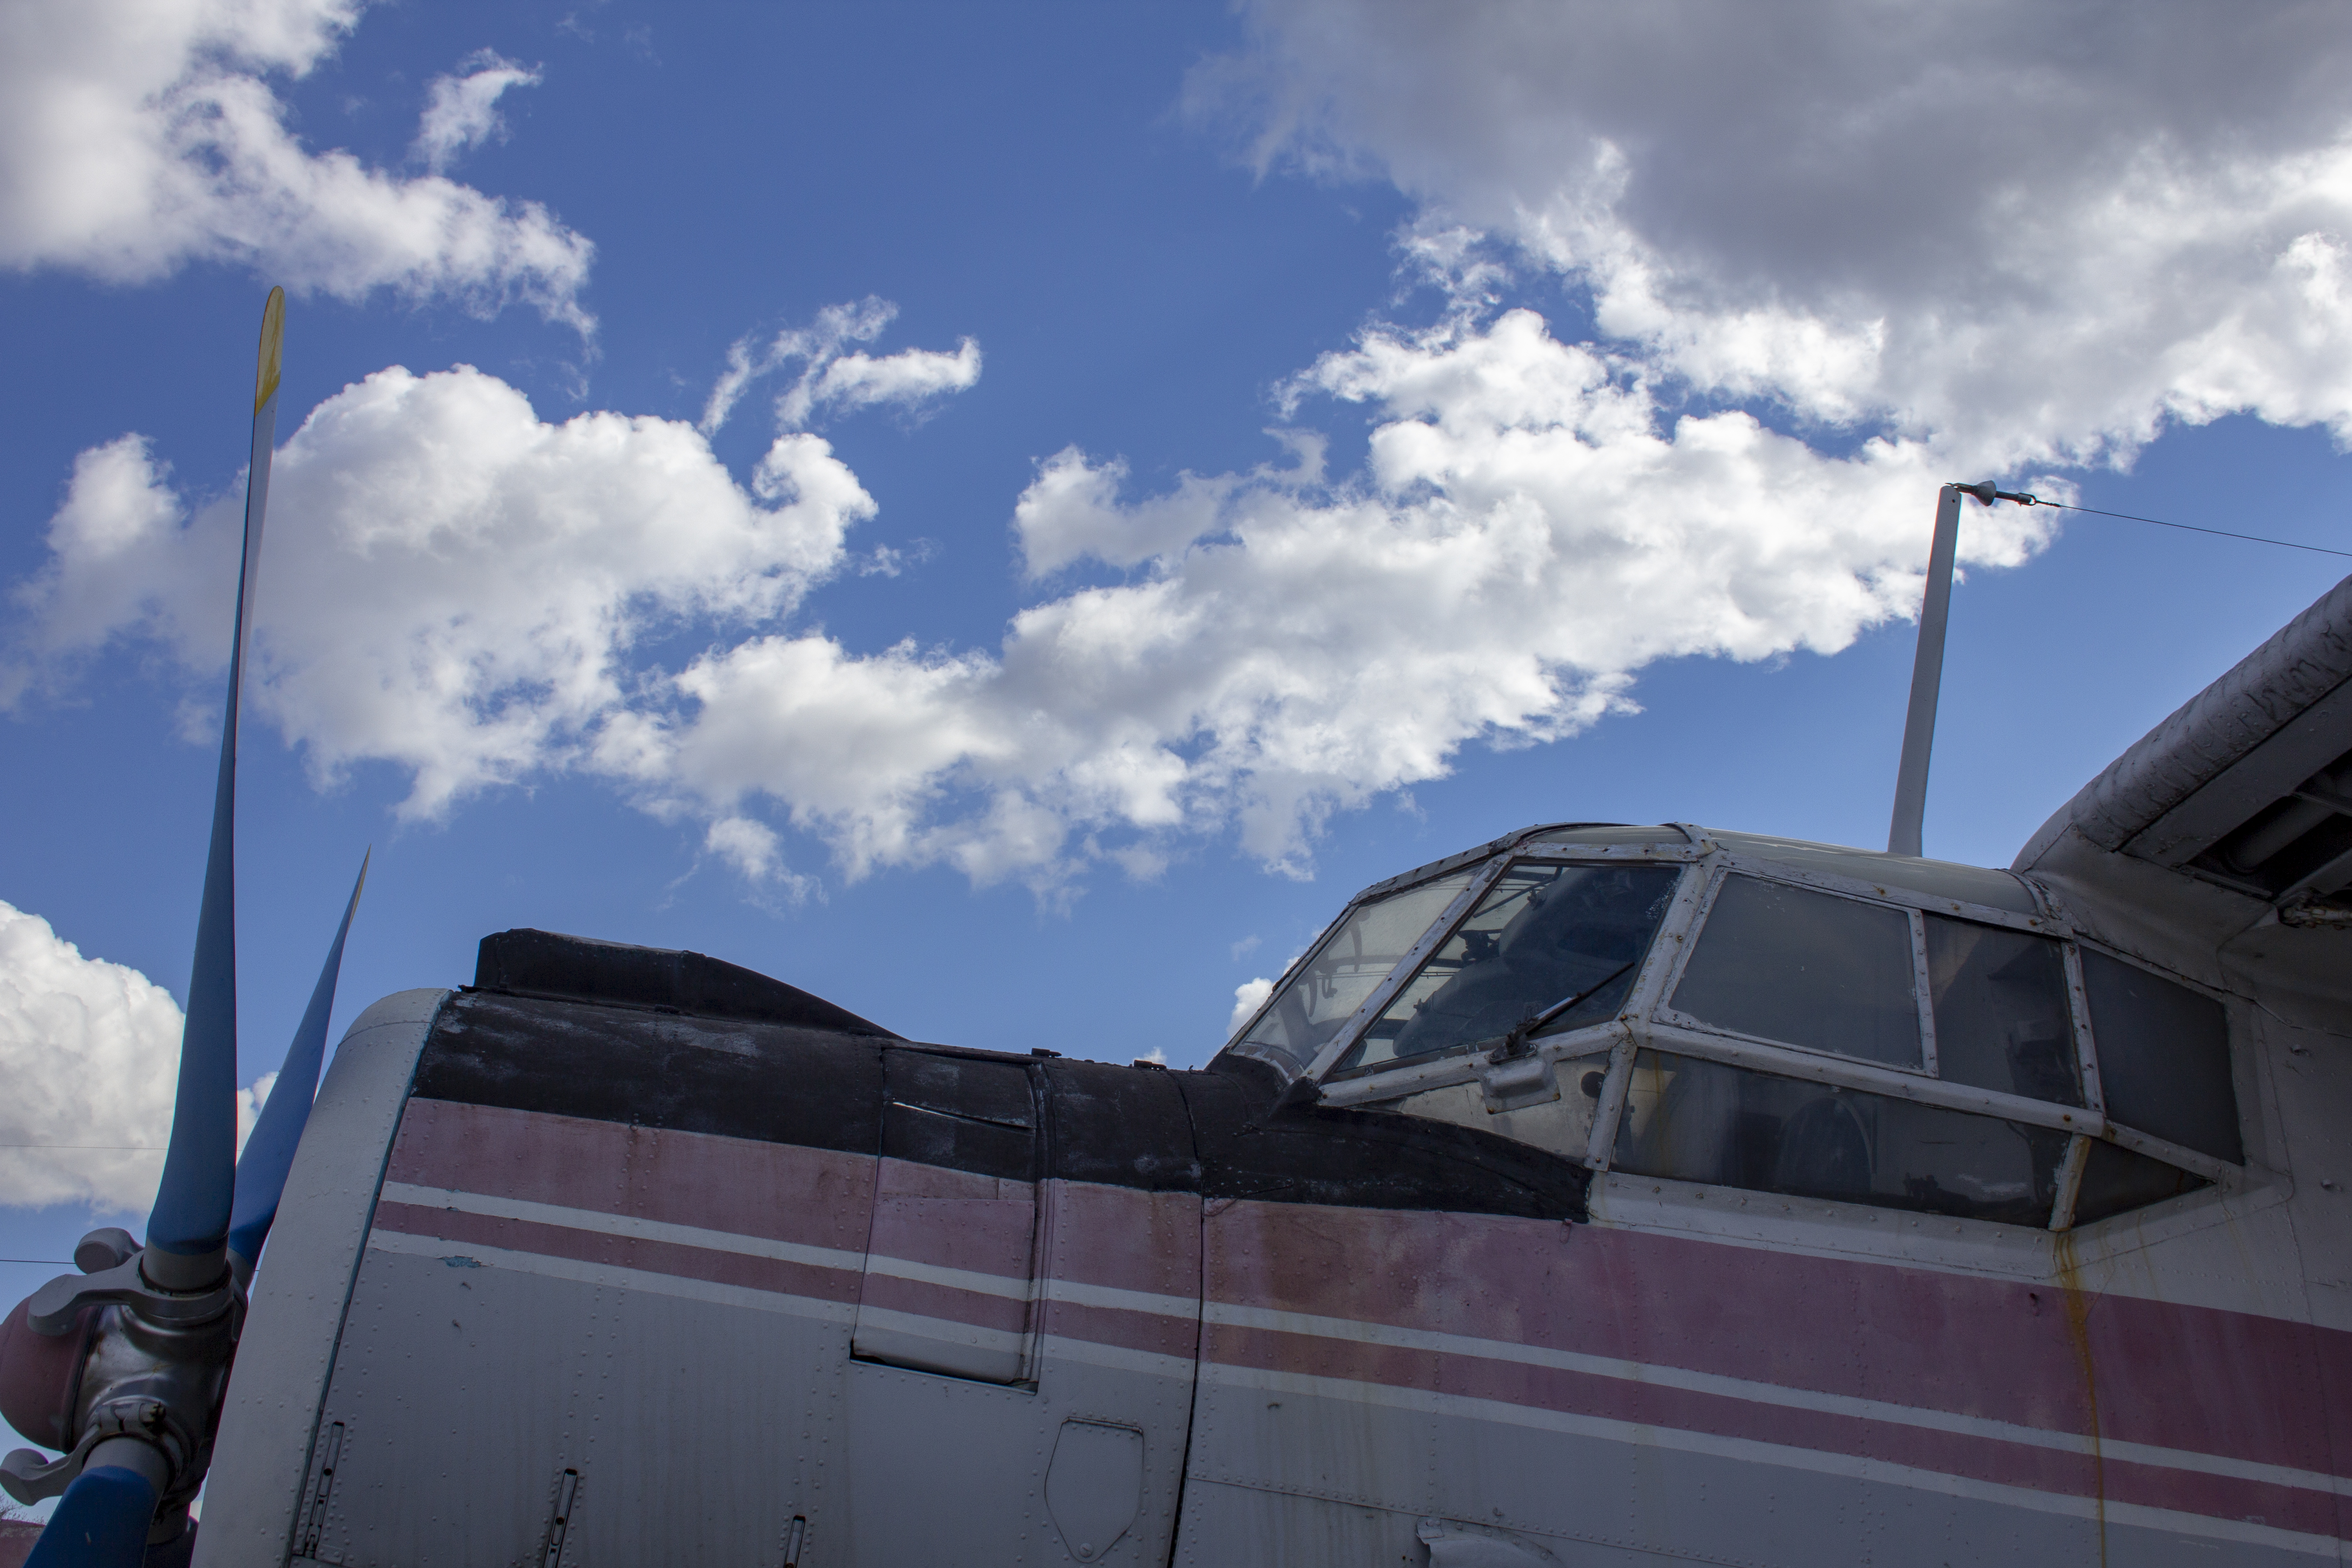
aviation, aircraft, instruments, cockpit, cloud, sky, hood, blue, window, vehicle, motor vehicle, automotive exterior, cumulus, rolling, air travel, mountainous landforms, vehicle door, landscape, aerospace manufacturer, windshield, tree, commercial vehicle, meteorological phenomenon, public transport, airplane, automotive window part, travel, aerospace engineering, street light, asphalt, pole, glass, luxury vehicle, auto part, airline, general aviation, light aircraft, flight, public utility, flap, bumper, water transportation, airliner, roof, rv, aircraft engine, locomotive, transport, automotive wheel system, propeller driven aircraft, compact car